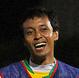
Age: 23